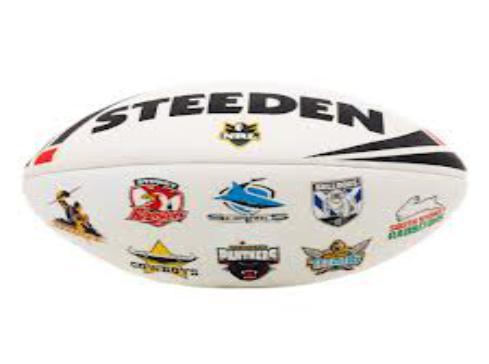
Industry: Sports